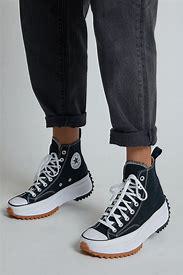
Brand: Converse
Model: Run Star Hike